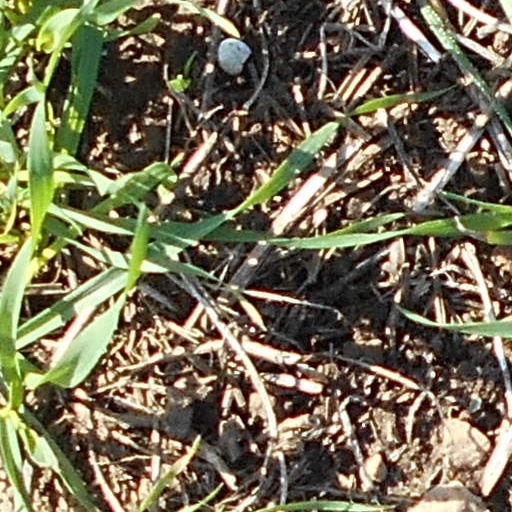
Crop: wheat